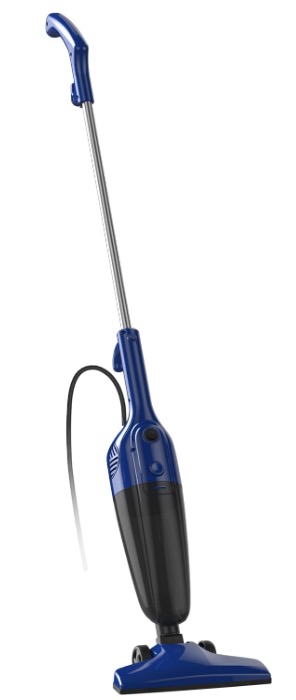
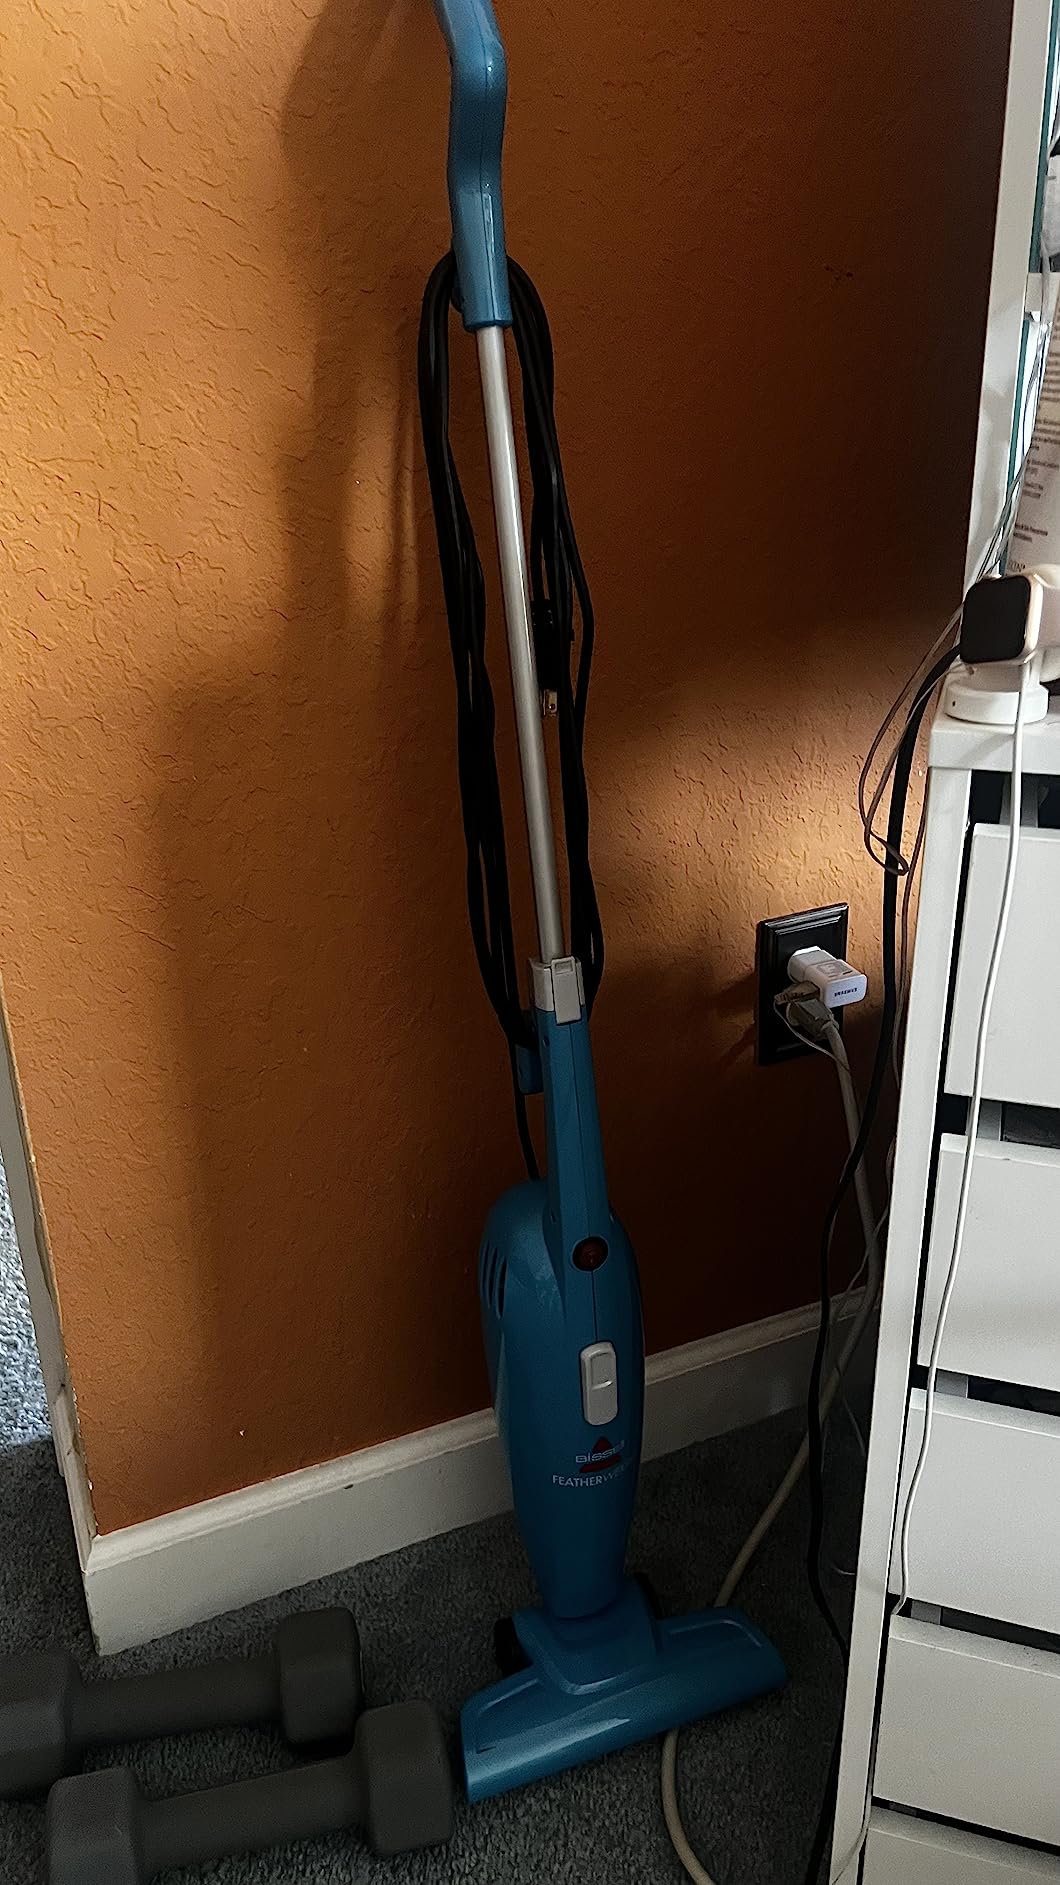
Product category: items_vacuum
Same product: no